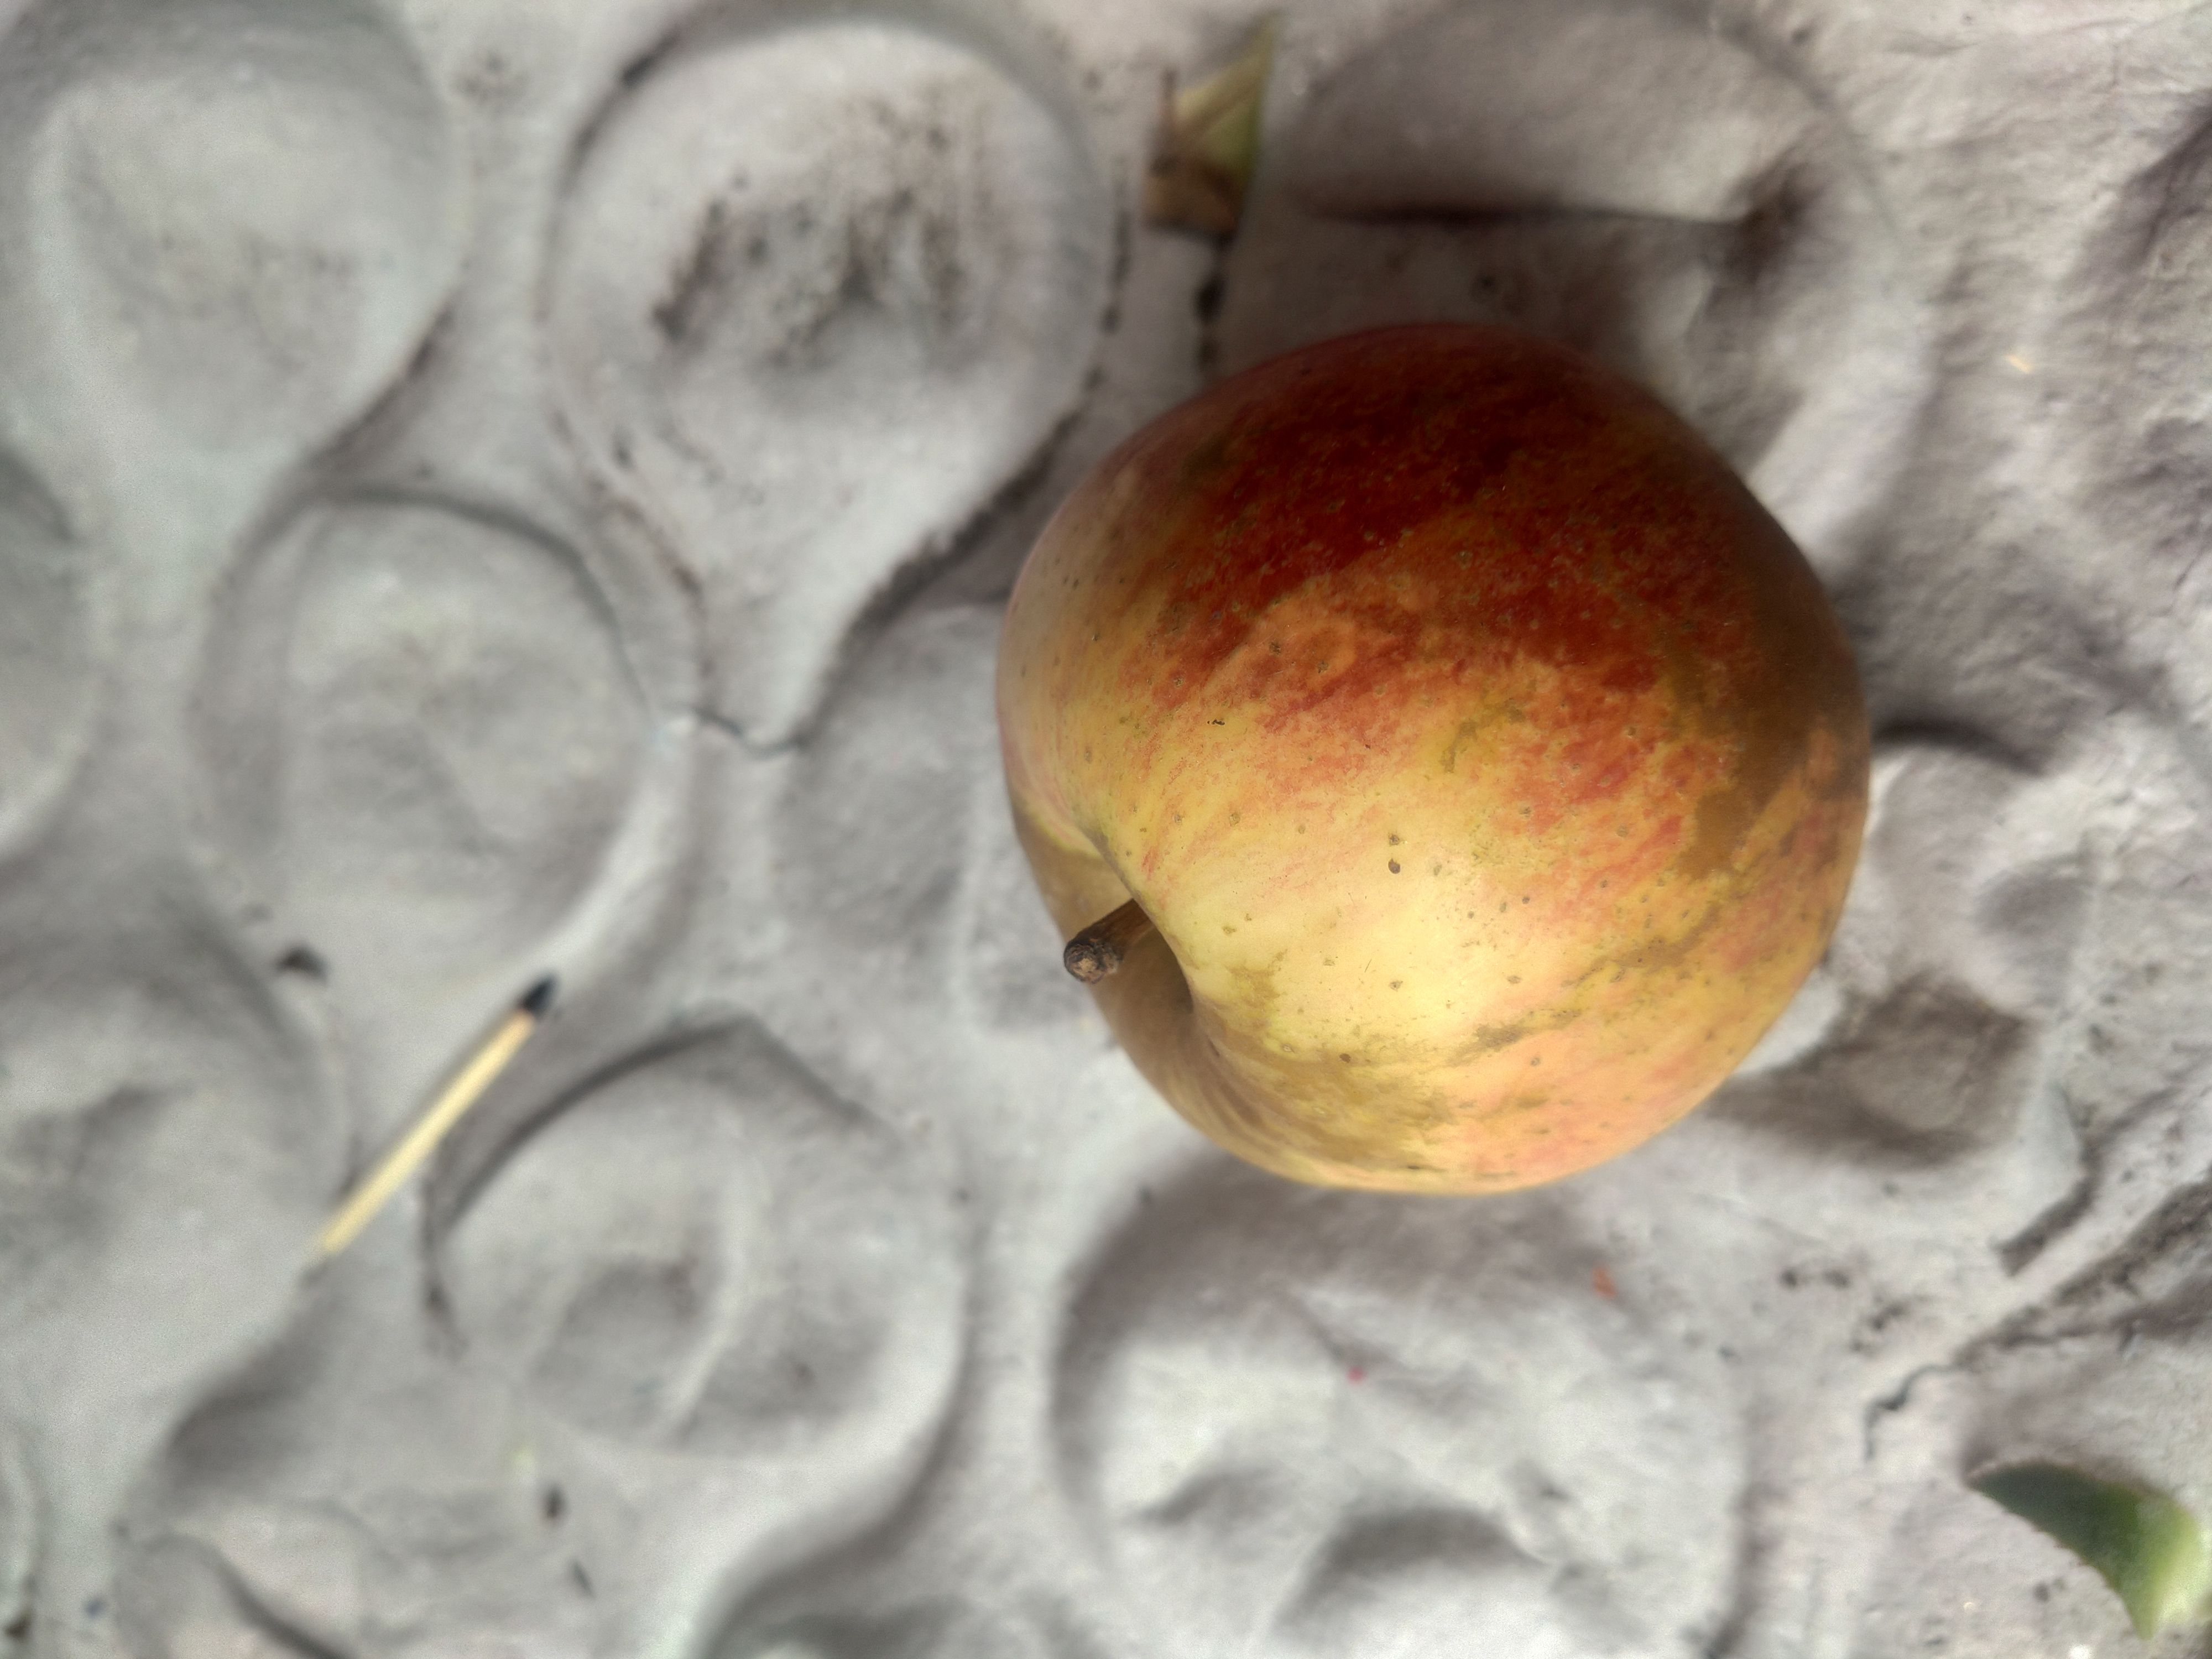
Fruit: apple
Grade: 2nd-grade